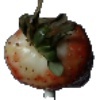
Label: Strawberry 1